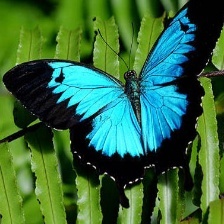
Species: ULYSES